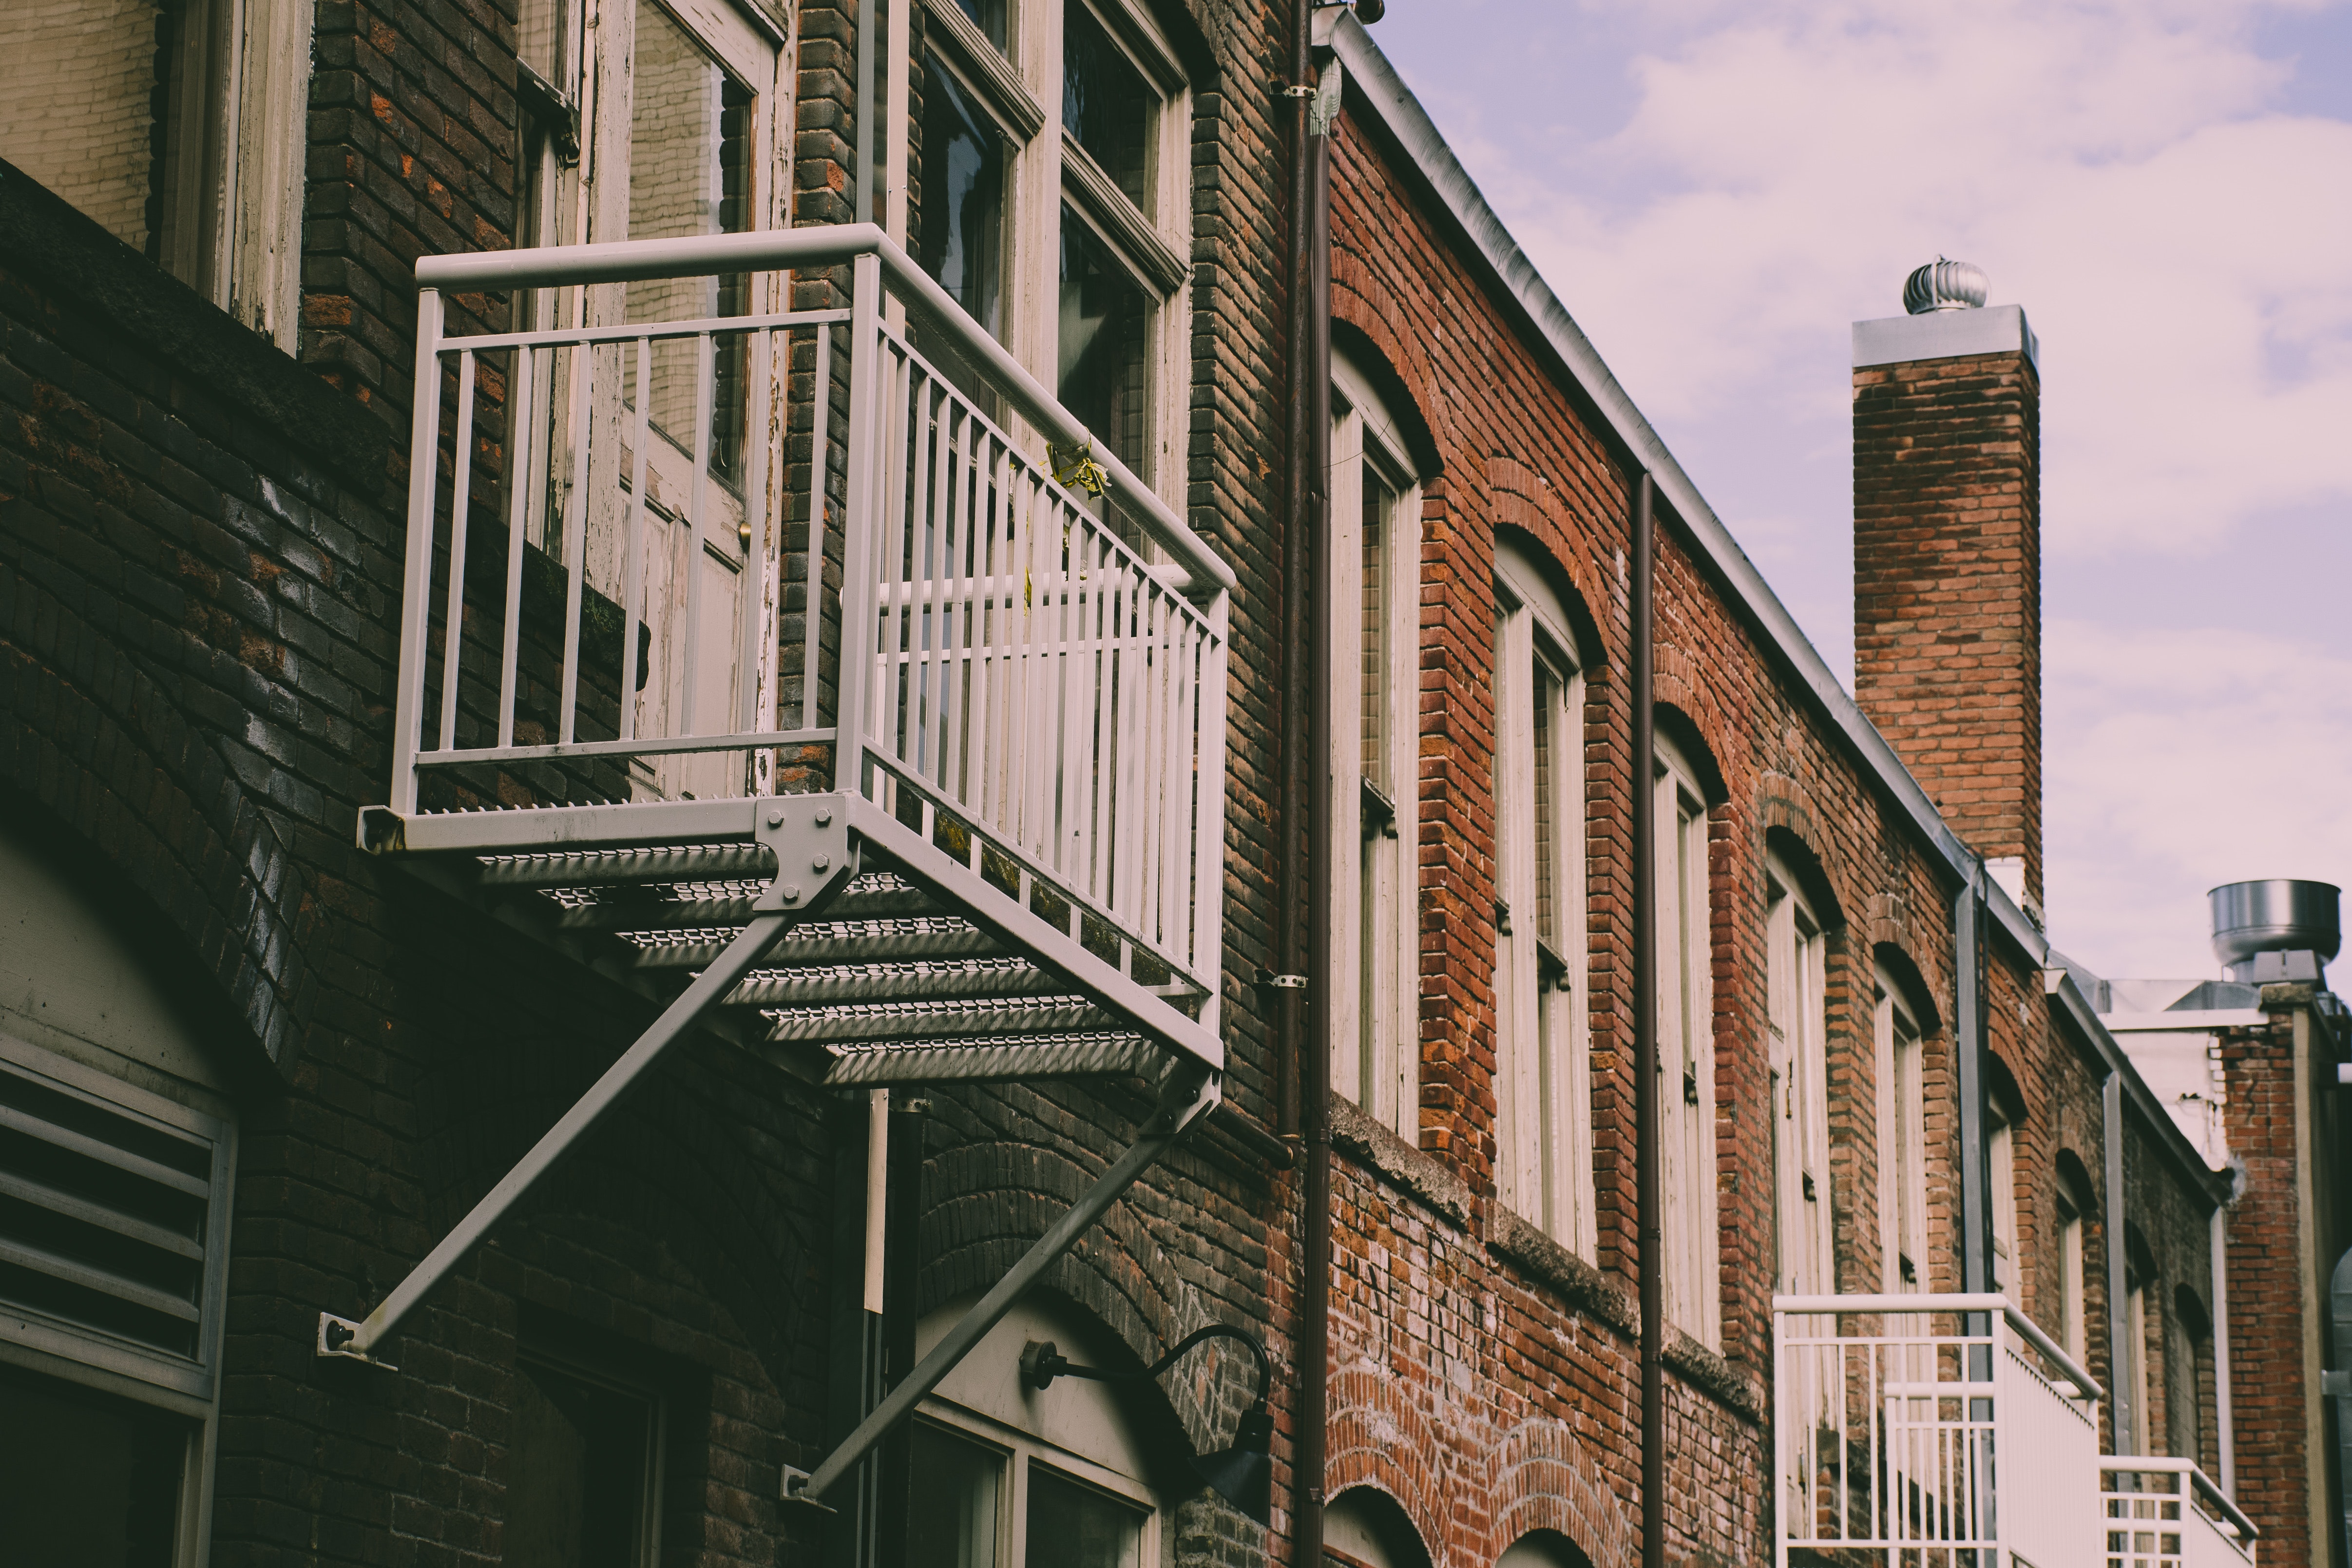
architecture, urban area, building, iron, city, neighbourhood, facade, house, metropolitan area, downtown, line, balcony, infrastructure, brick, Material property, real estate, street, home, roof, window, residential area, apartment, metal, metropolis, handrail, stairs, road, shadow, mixed use